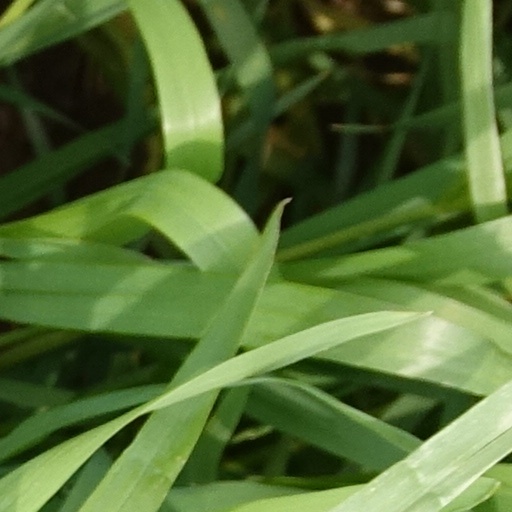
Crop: wheat